José María Peña

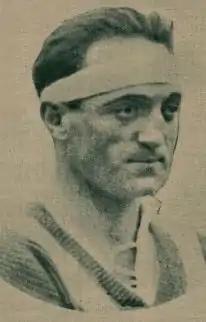
José María

Anacleto José María Peña Salegui (9 April 1895 – 13 January 1989) was a Spanish professional football player and manager.